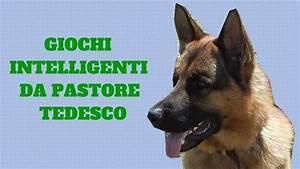
dog